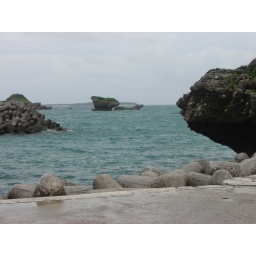
Just some random rocks out in the ocean